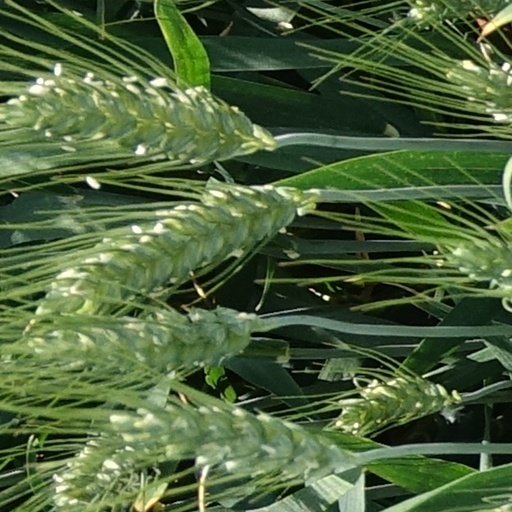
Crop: wheat